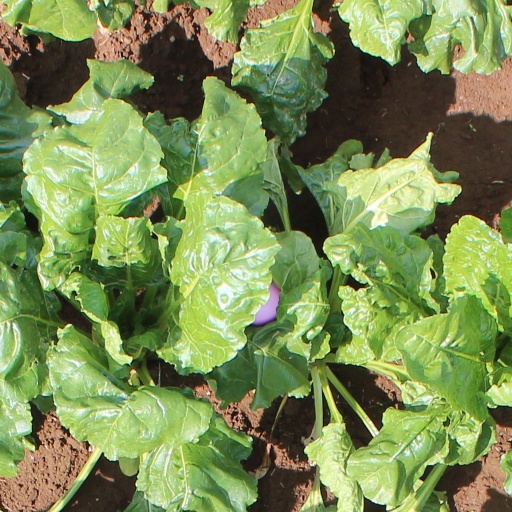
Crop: sugar beet